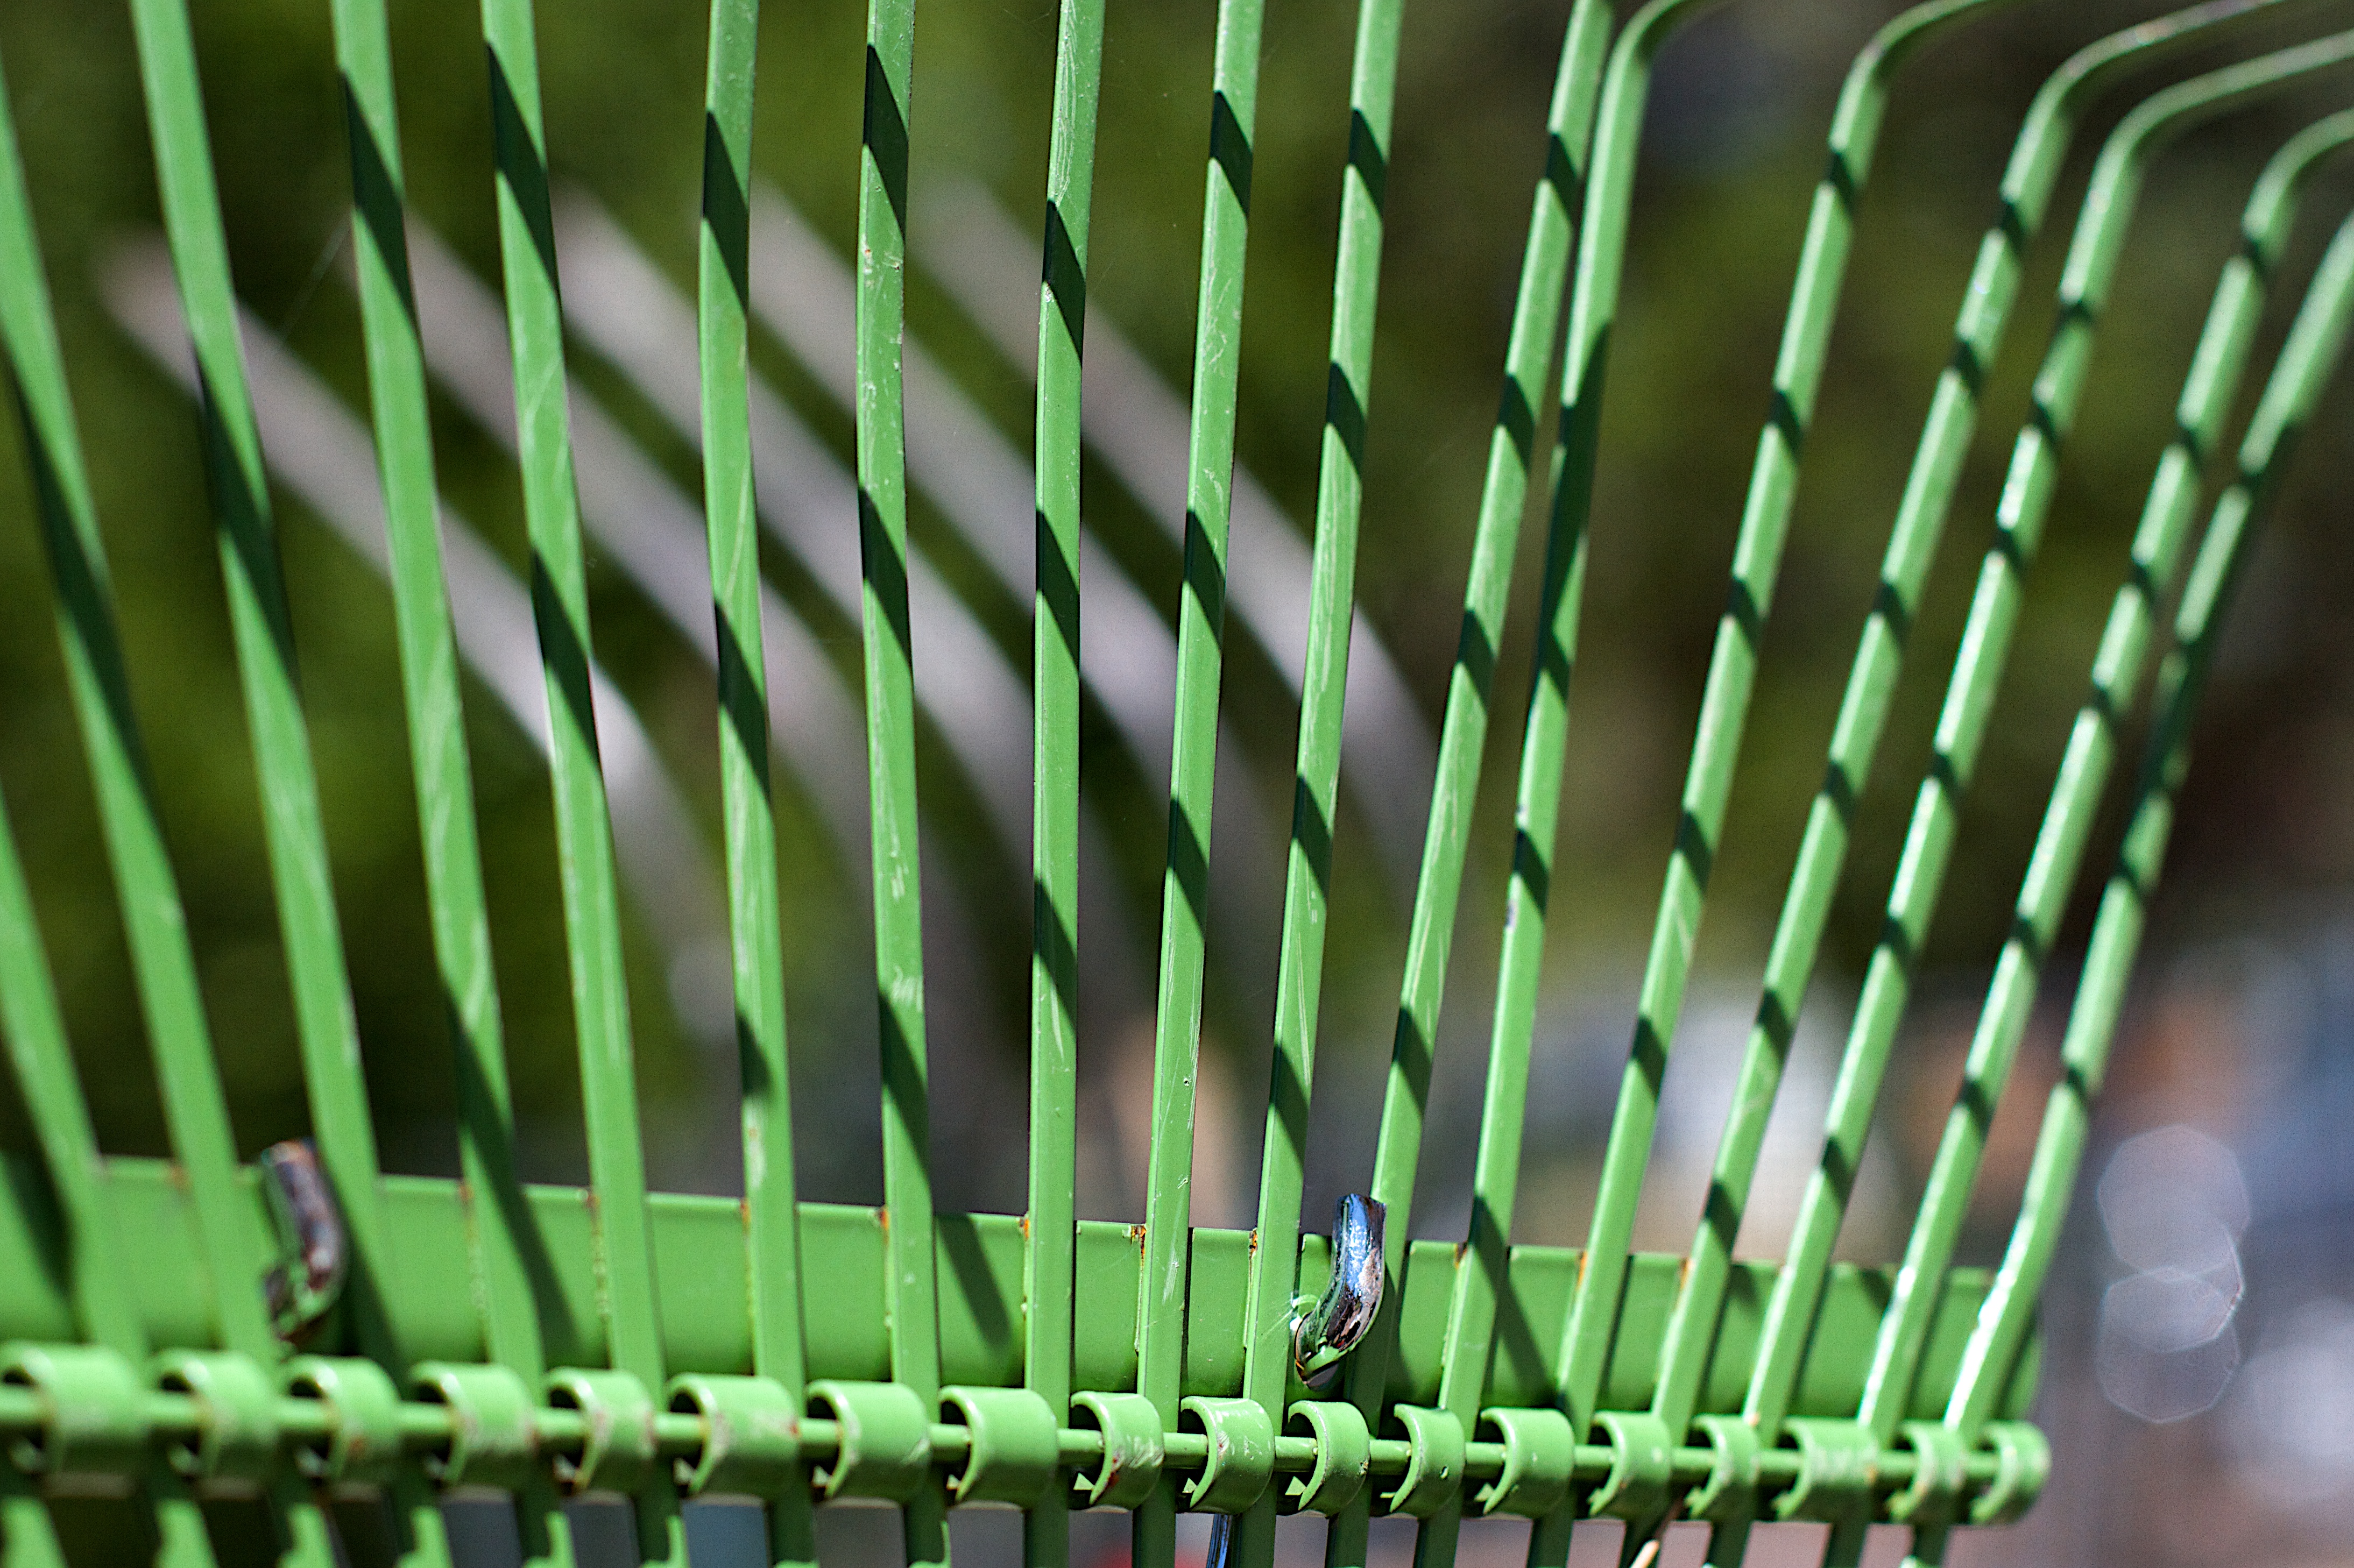
grass, branch, plant, lawn, leaf, flower, green, bamboo, wheatgrass, grass family, plant stem